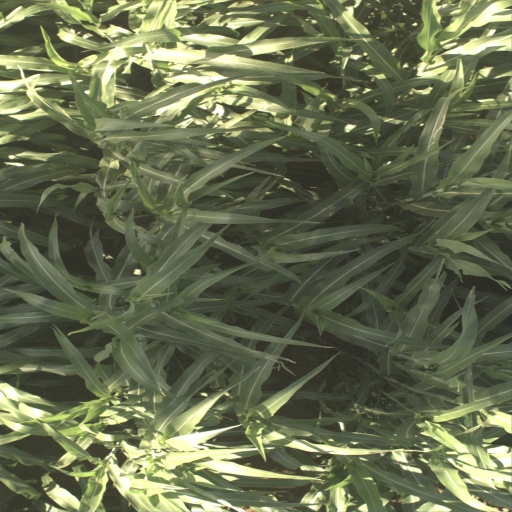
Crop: sorghum